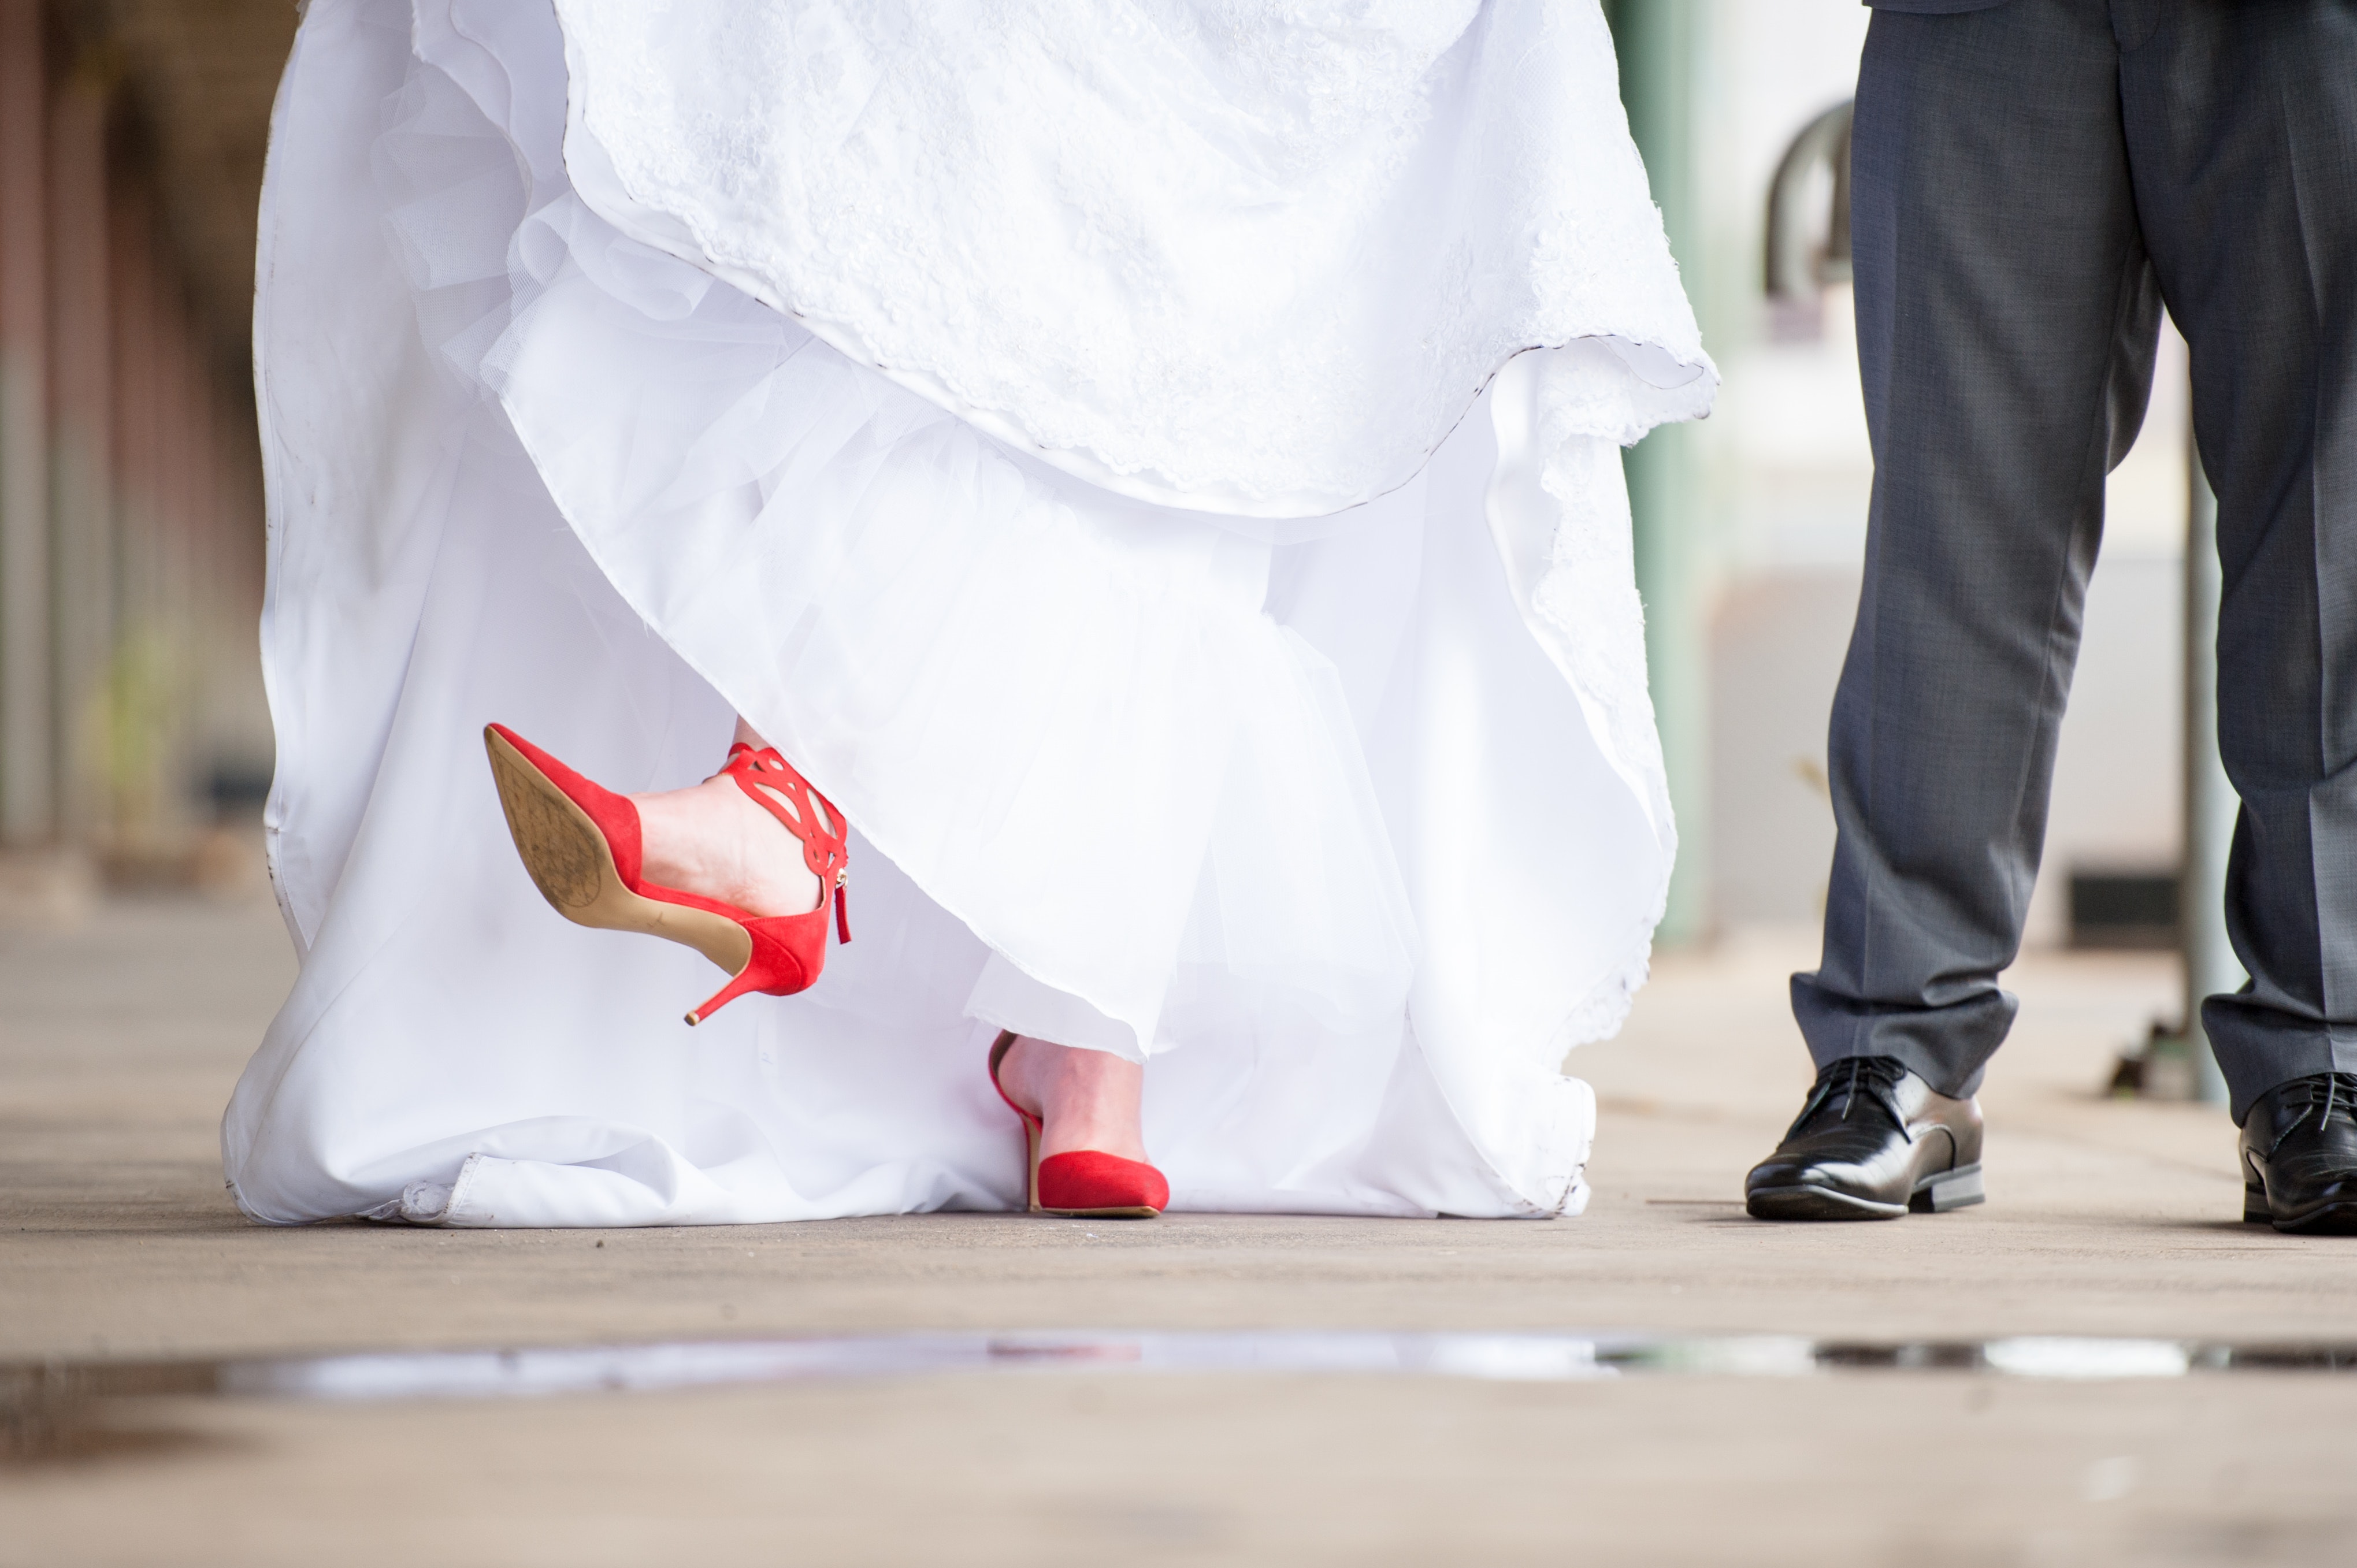
white, photograph, red, footwear, shoe, leg, ceremony, event